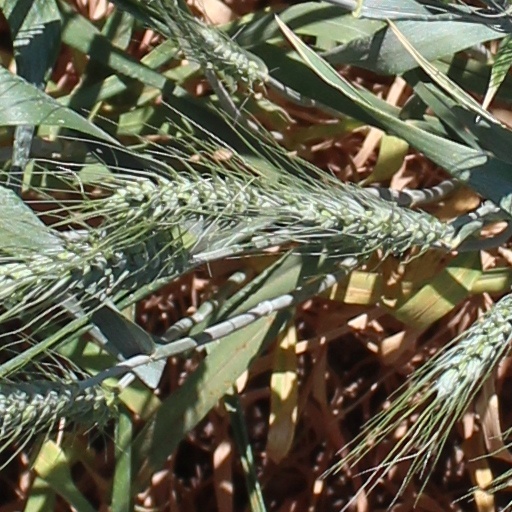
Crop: wheat